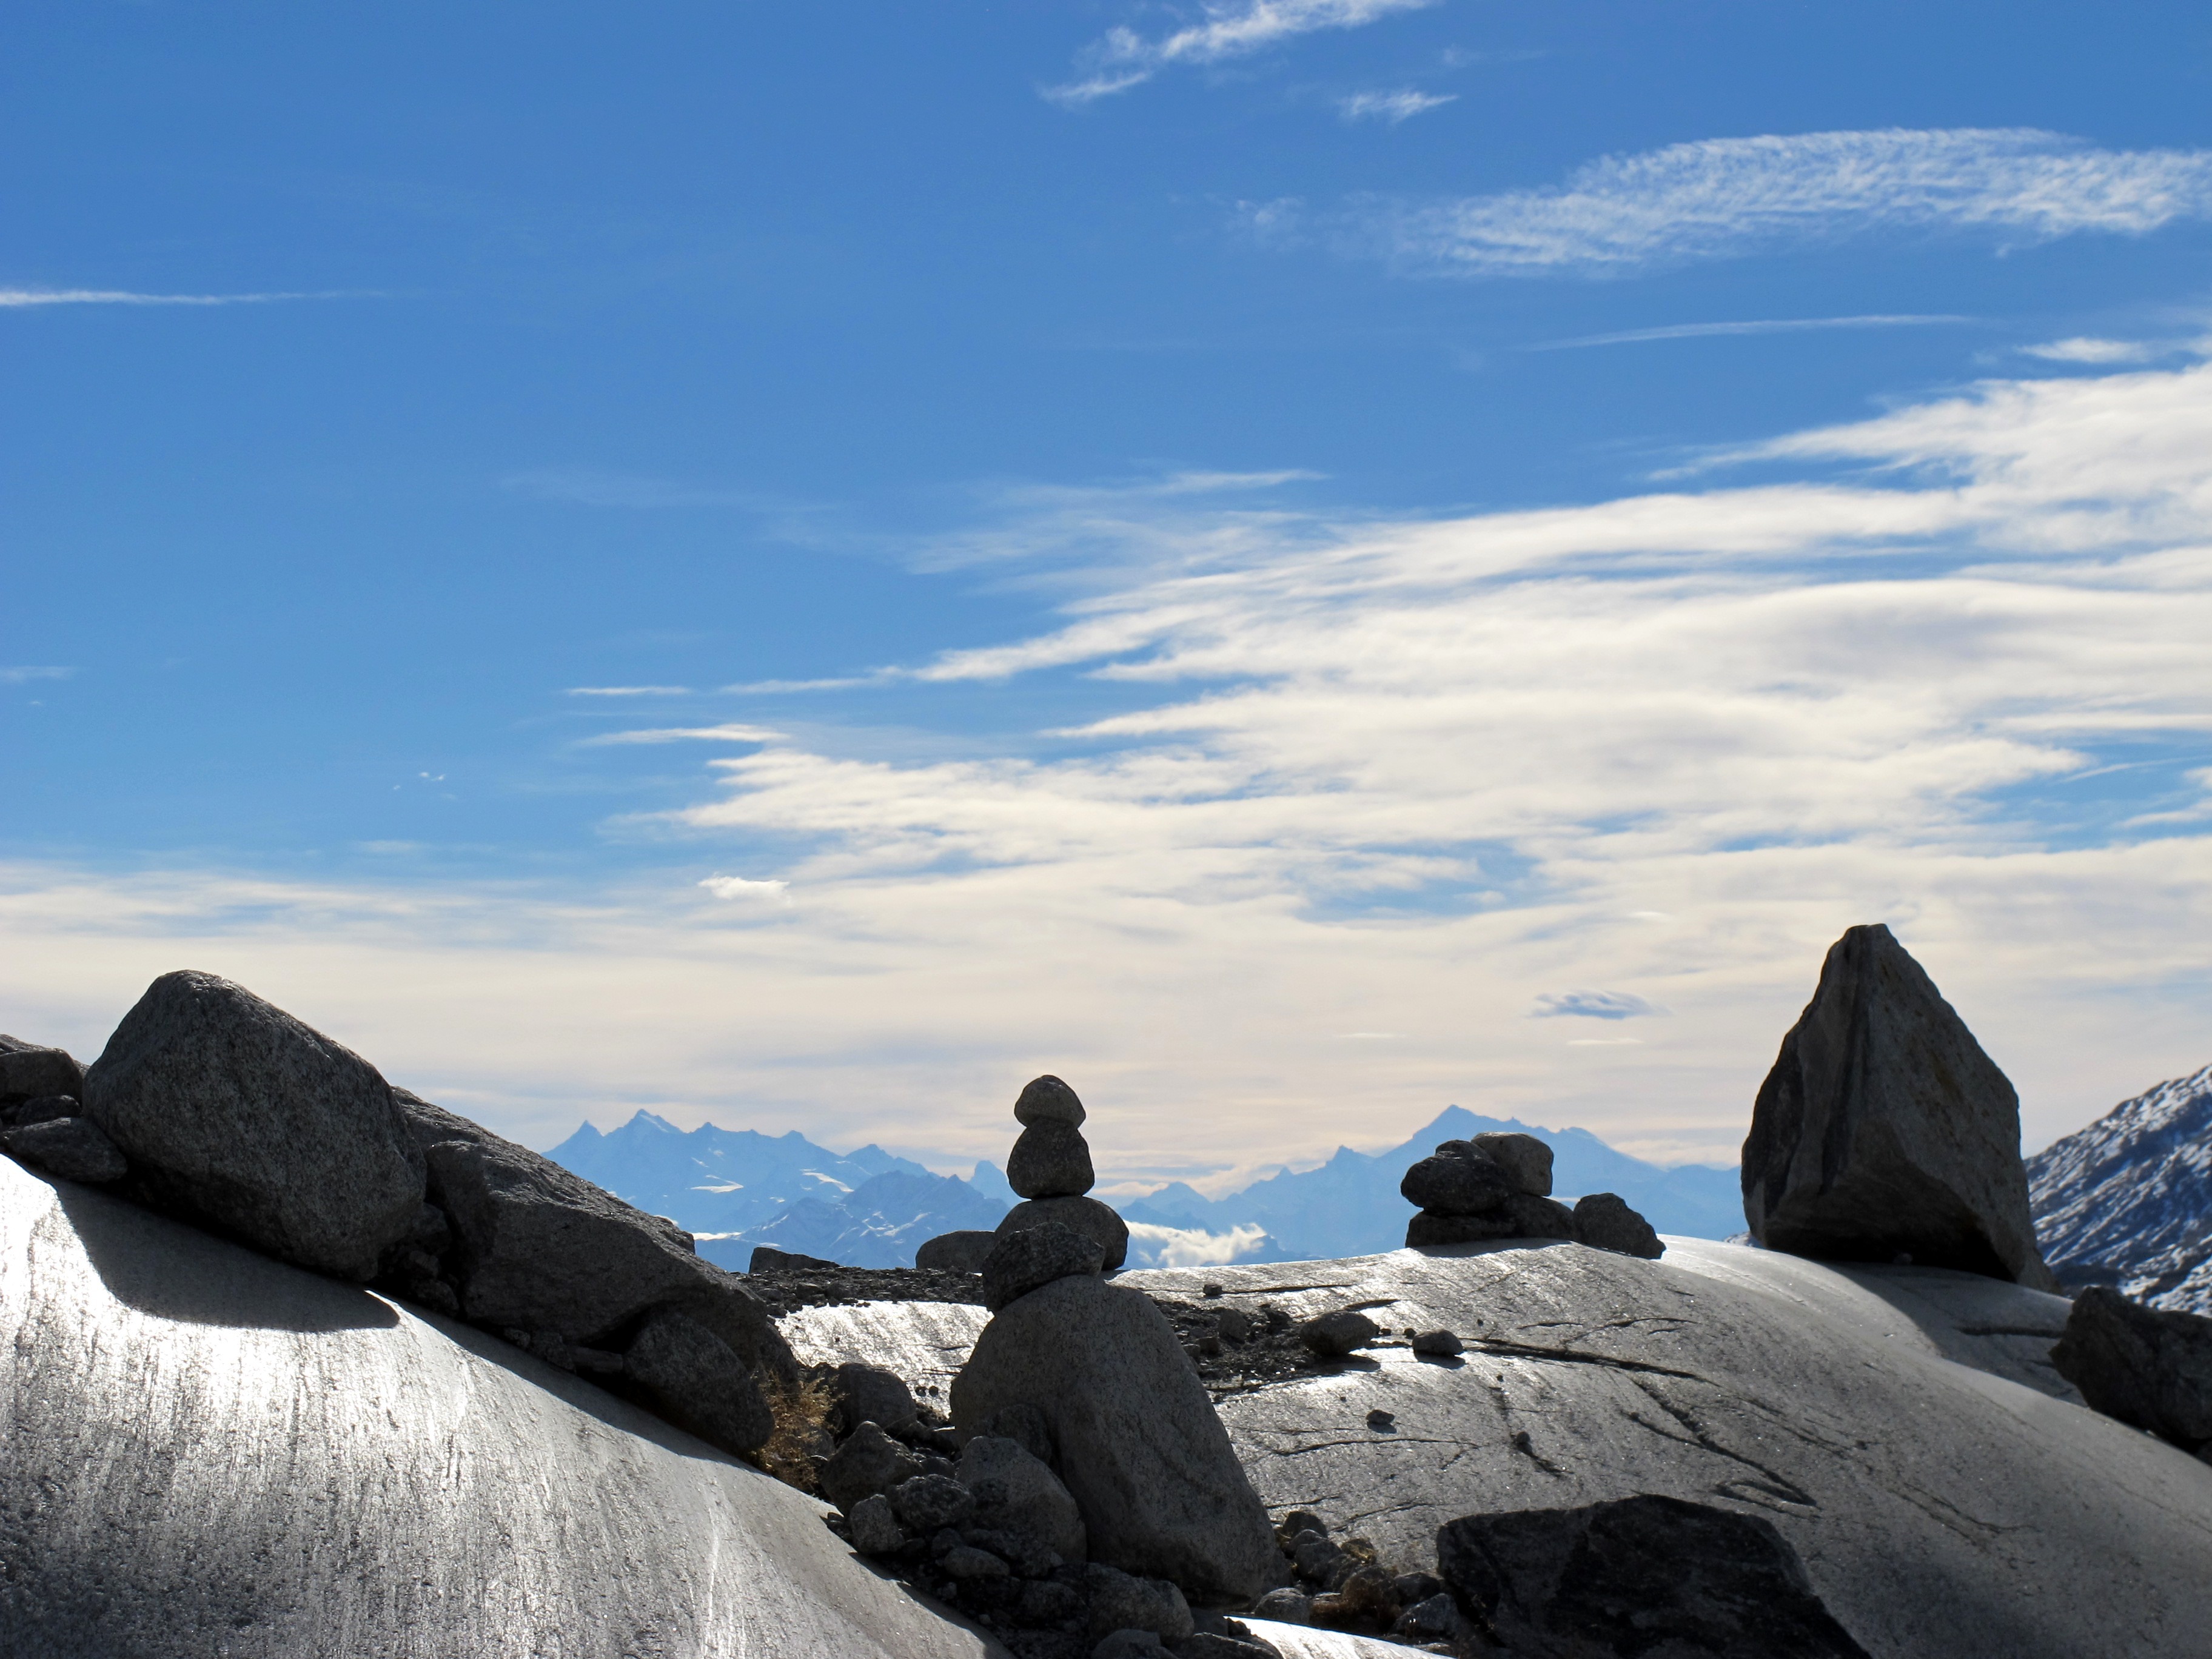
landscape, sea, nature, rock, wilderness, walking, mountain, snow, winter, cloud, sky, sun, adventure, mountain range, ice, blue, ridge, summit, mountaineering, stones, landform, cloudiness, mountainous landforms